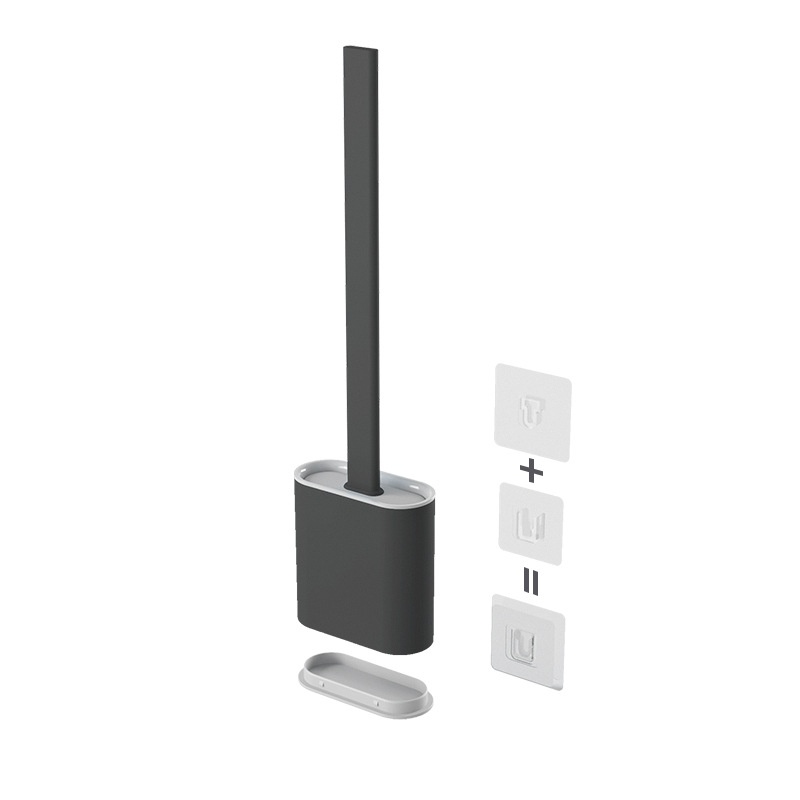
DOESS Toilet Brush Altura- Black/Grey
Brand: DOESS
Category: Home & Garden > Bathroom Accessories > Toilet Brushes & Holders > Toilet Brushes